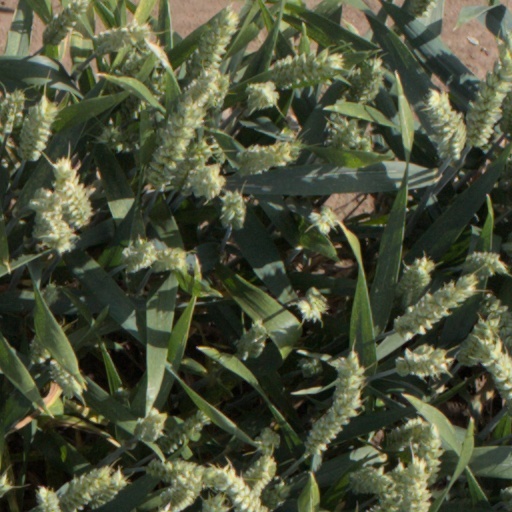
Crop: wheat